Nice tramway

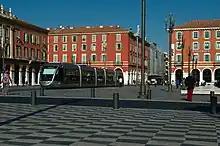
A Nice tramway car at Place Massena

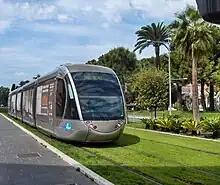
Part of the Nice tramway track is lined by grass.

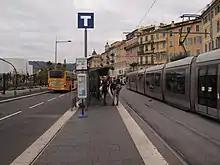
Tram stop Cathédrale-Vieille Ville in the centre of Nice

Like many other French cities, Nice has major traffic problems, including the fact that most economic activities are concentrated in the centre. To overcome these problems, studies on the implementation of transit in dedicated lanes were conducted in 1987. The city of Nice began to implement dedicated bus lanes in 1997, and launched a study on the implementation of a tram line in 1998.